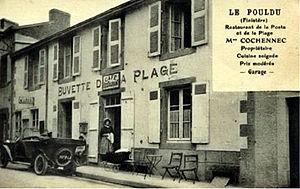
Carte postale promotionnelle, Restaurant de la Poste et de la Plage, Le Pouldu (Finistère), Mme. Cochennec propriétaire. Auparavant, Buvette de la Plage, tenue par Marie Henry.
La Maison-Musée du Pouldu la Buvette de la plage la où Paul Gauguin et ses amis peintres ont pris pension à partir de 1889.